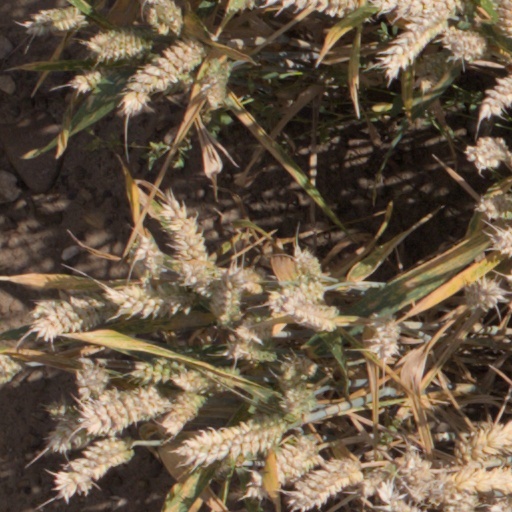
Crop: wheat